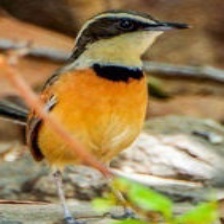
Species: COLLARED CRESCENTCHEST
Scientific name: MELANOPAREIA TORQUATA